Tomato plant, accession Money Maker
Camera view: bottom (45 deg); turntable rotation: 180 degrees
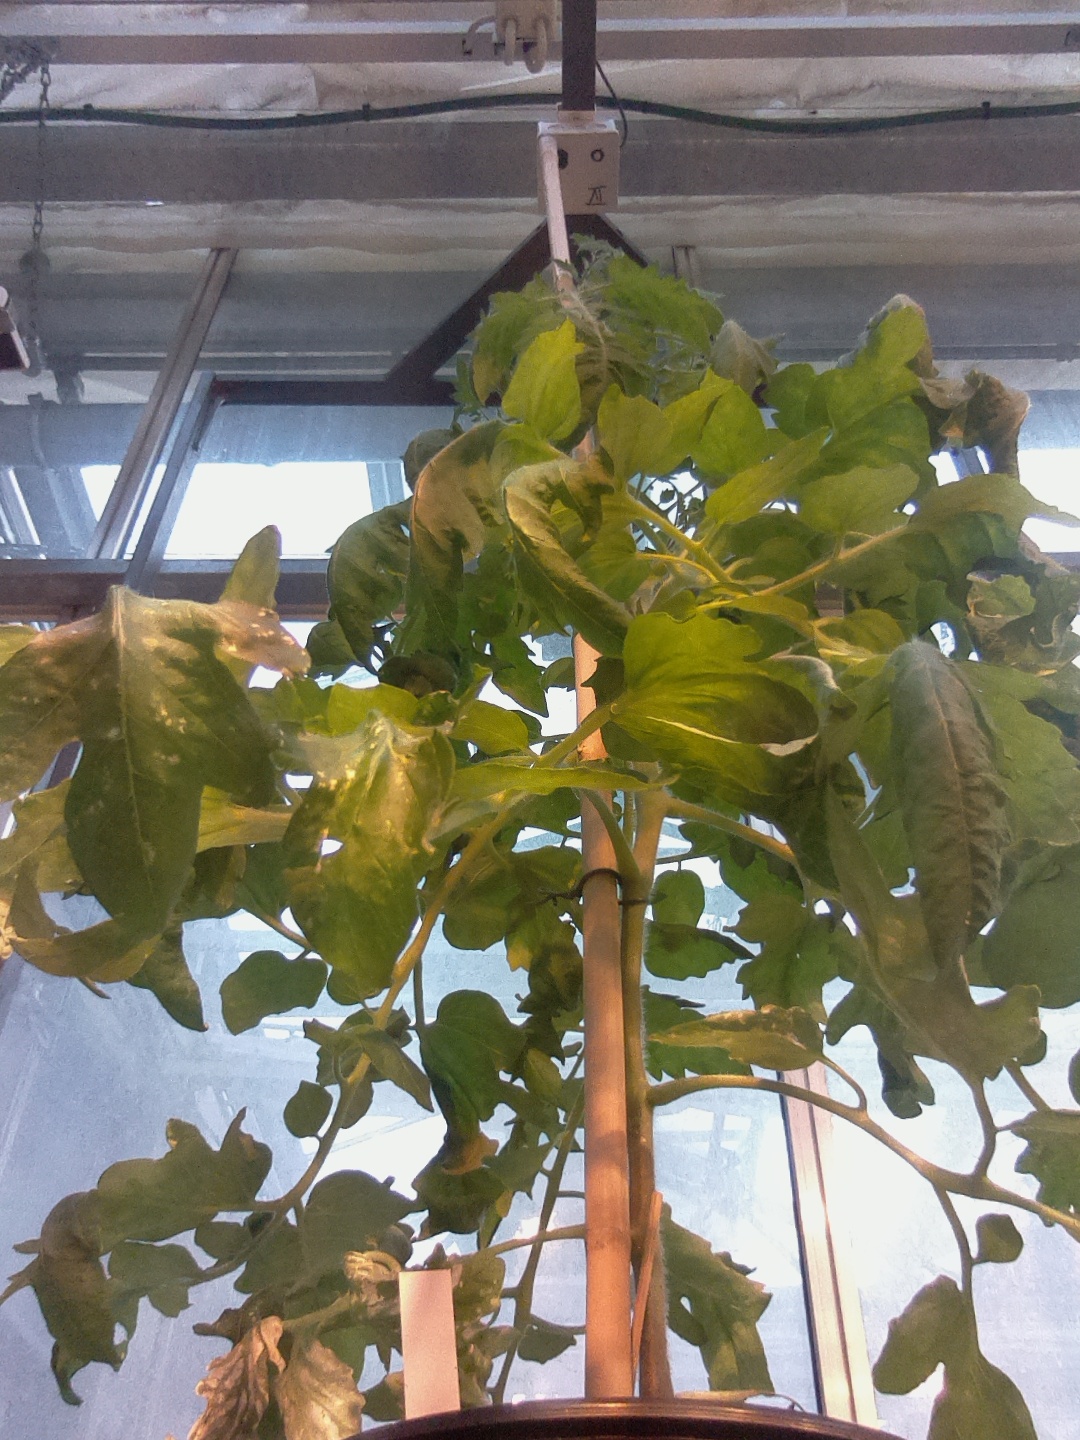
BBCH growth stage 69: End of flowering, 90%-100% of flowers open, more petals falling